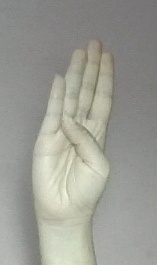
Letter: kaaf